Yusuf Şimşek

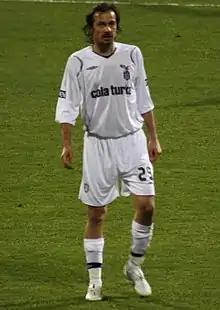
Şimşek in 2009

Yusuf Şimşek (born July 20, 1975) is a Turkish football manager and former player.